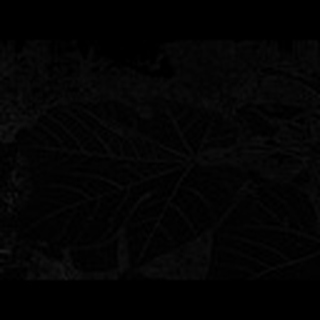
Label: healthy_cotton